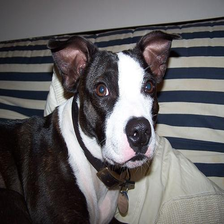
Species: dog
Breed: staffordshire bull terrier